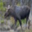
Label: deer